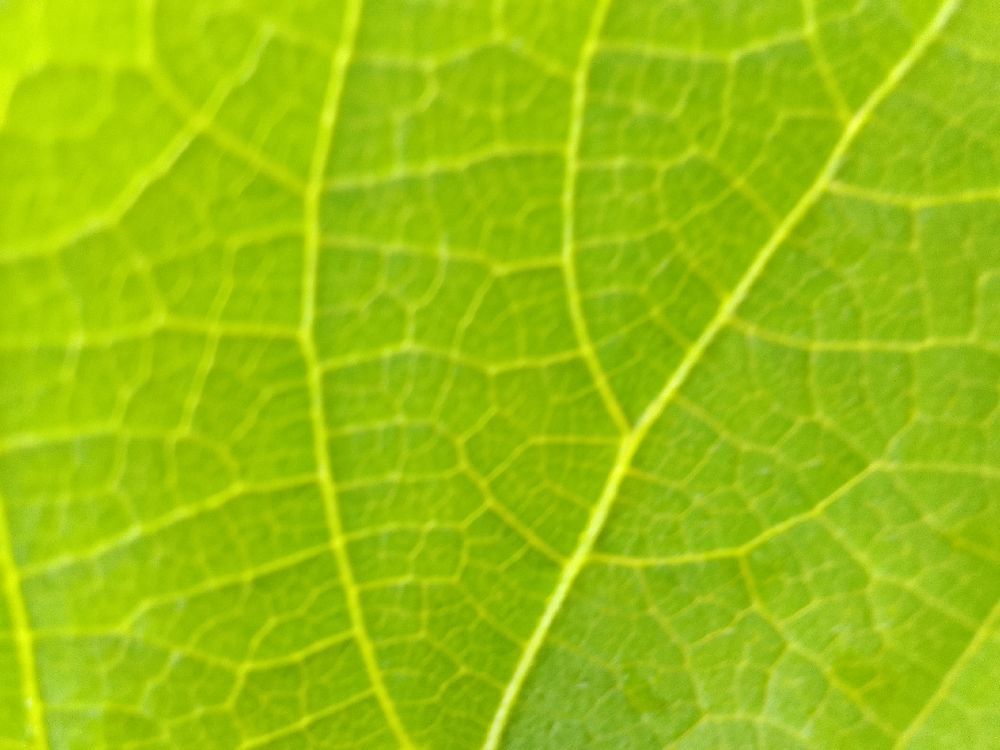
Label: healthy